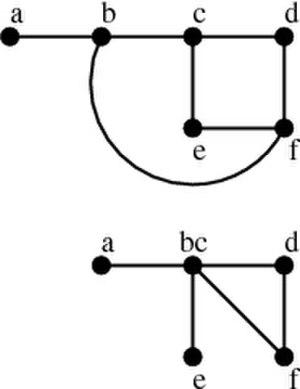
En mathématiques, et plus précisément en théorie des graphes, le théorème de Robertson–Seymour affirme qu'un certain classement partiel entre graphes non orientés possède des propriétés remarquables. Ce théorème a pour conséquence qu'il devient possible de caractériser de nombreuses familles de graphes par une liste finie de graphes qu’elles ne contiennent pas. Ce théorème généralise ainsi le théorème de Kuratowski, qui caractérise les graphes planaires comme ceux ne contenant pas deux graphes particuliers.